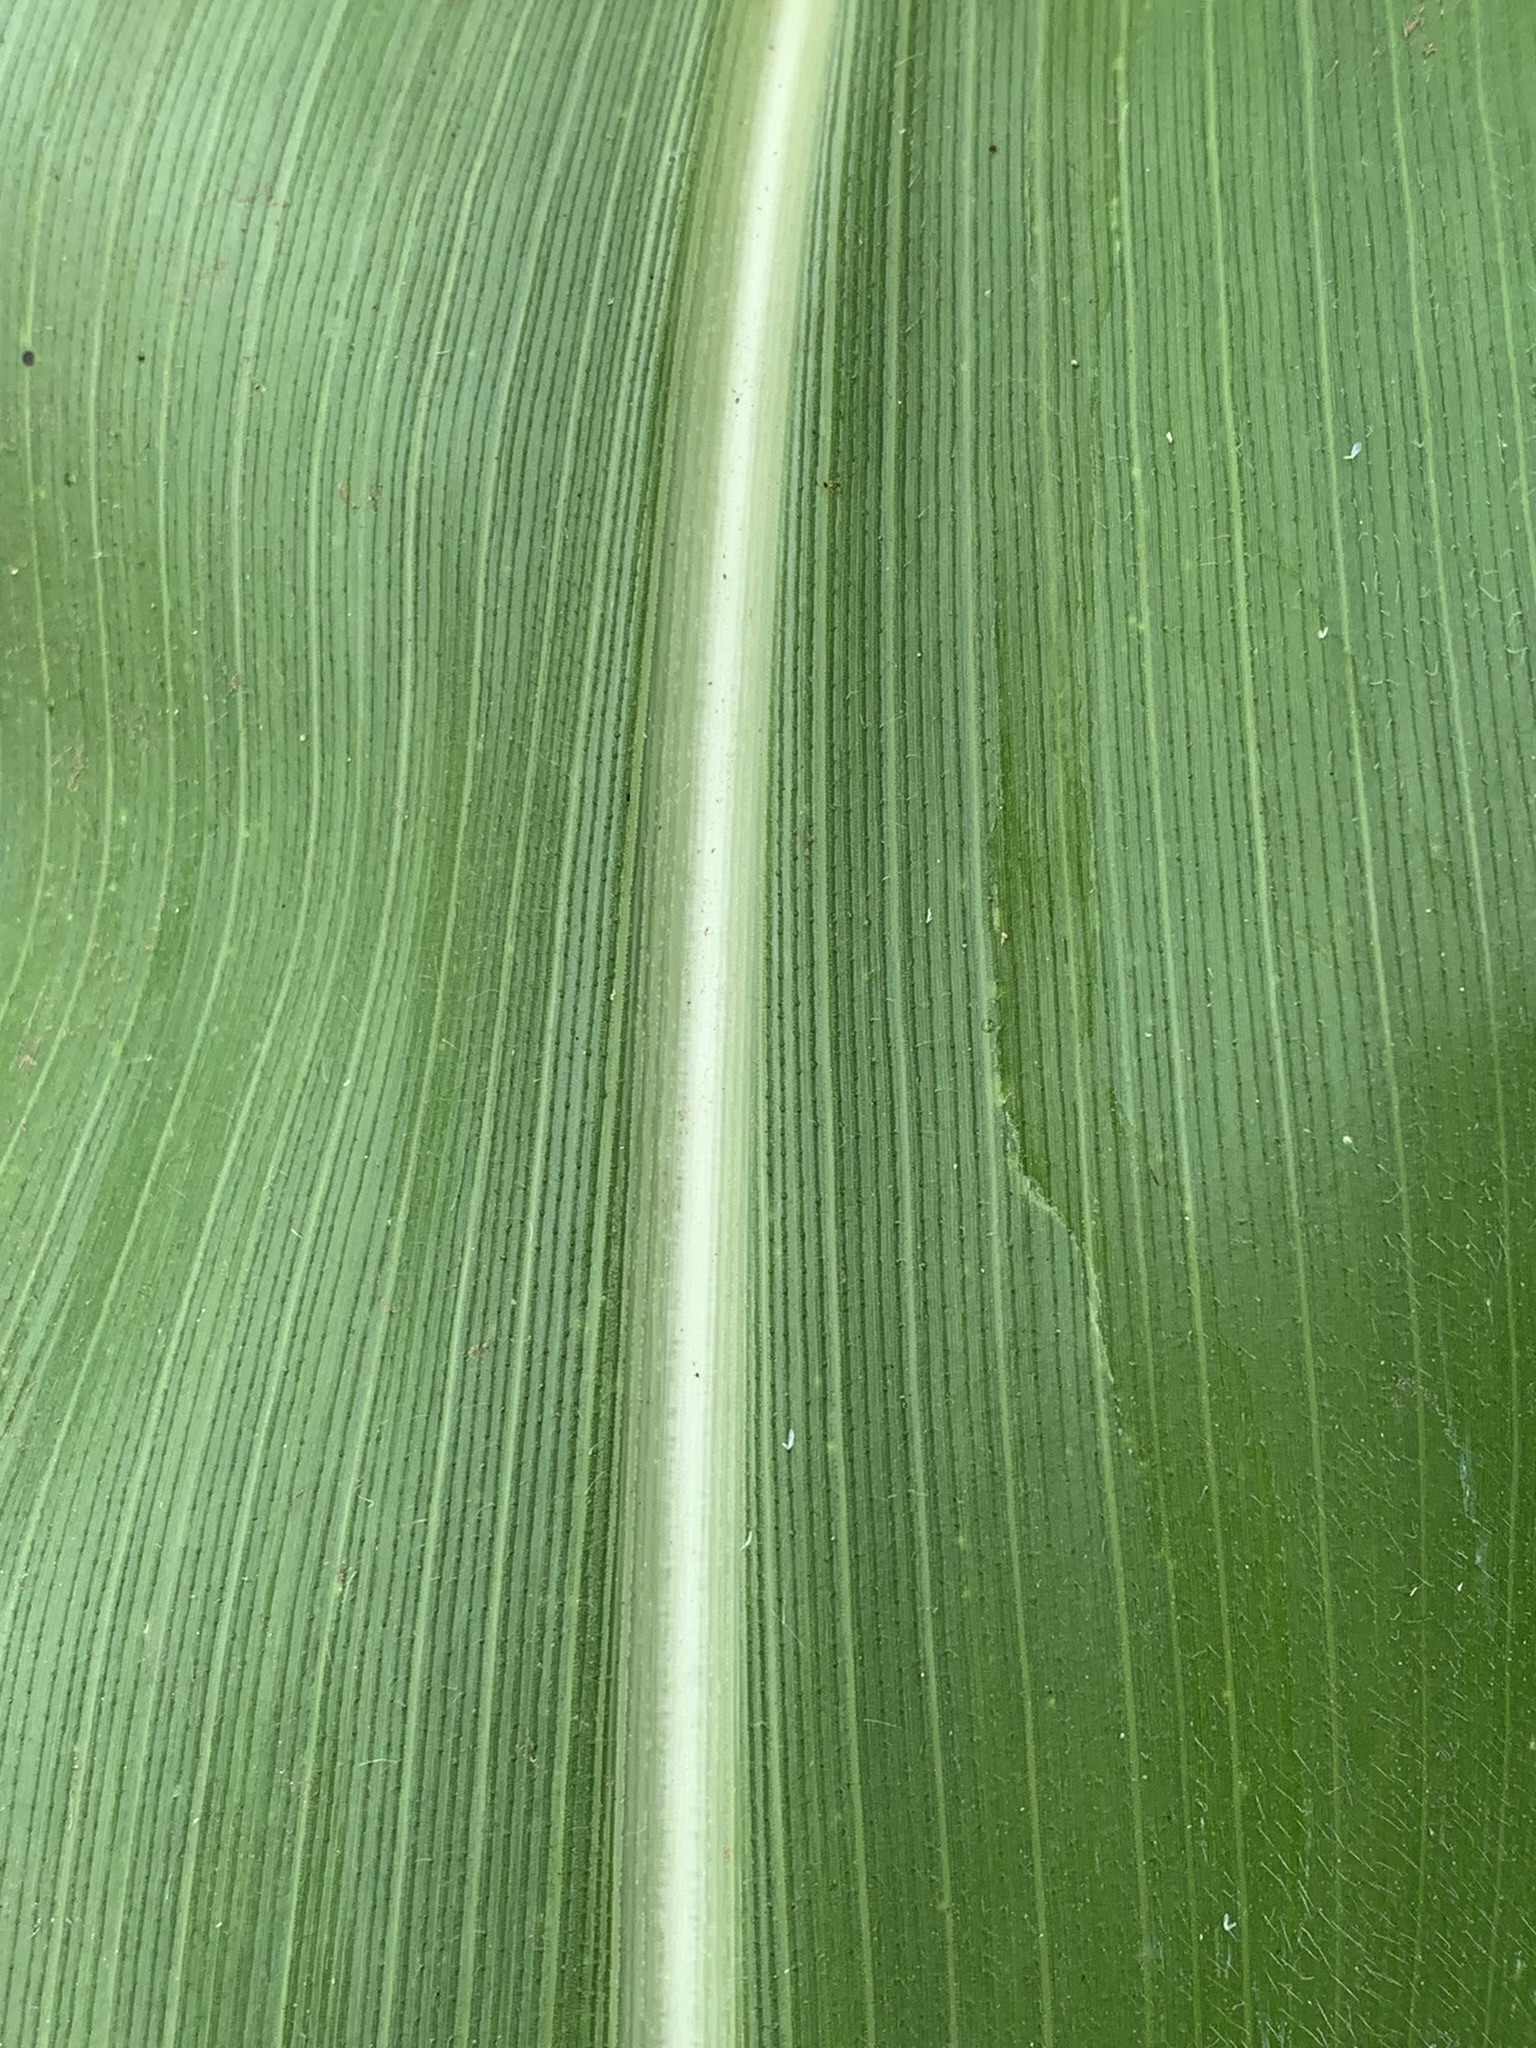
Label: Healthy